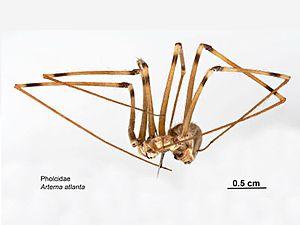
Artema est un genre d'araignées aranéomorphes de la famille des Pholcidae.